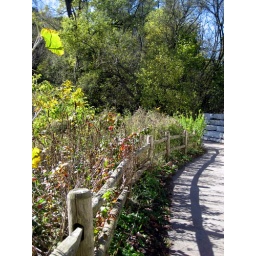
The park cuts under and over several city streets. This fence and path are at one of the cross points.